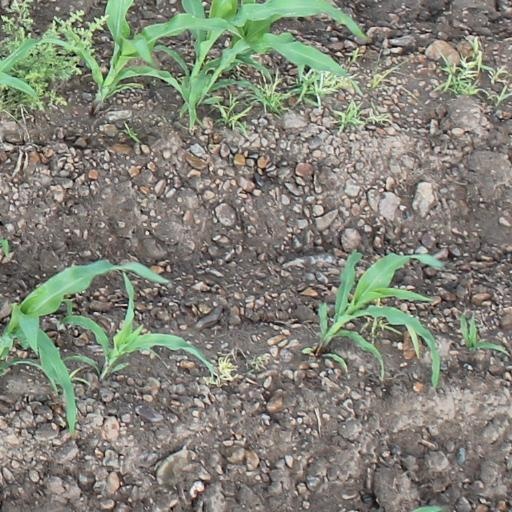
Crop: maize; corn